Manhar Modi

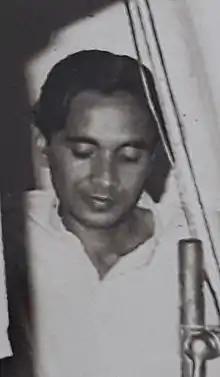

Manhar Modi (15 April 1937 – 23 February 2003) was a Gujarati poet from Gujarat, India. Born and educated in Ahmedabad, he taught Gujarati at various colleges and edited several magazines. He was experimental in his poetry.